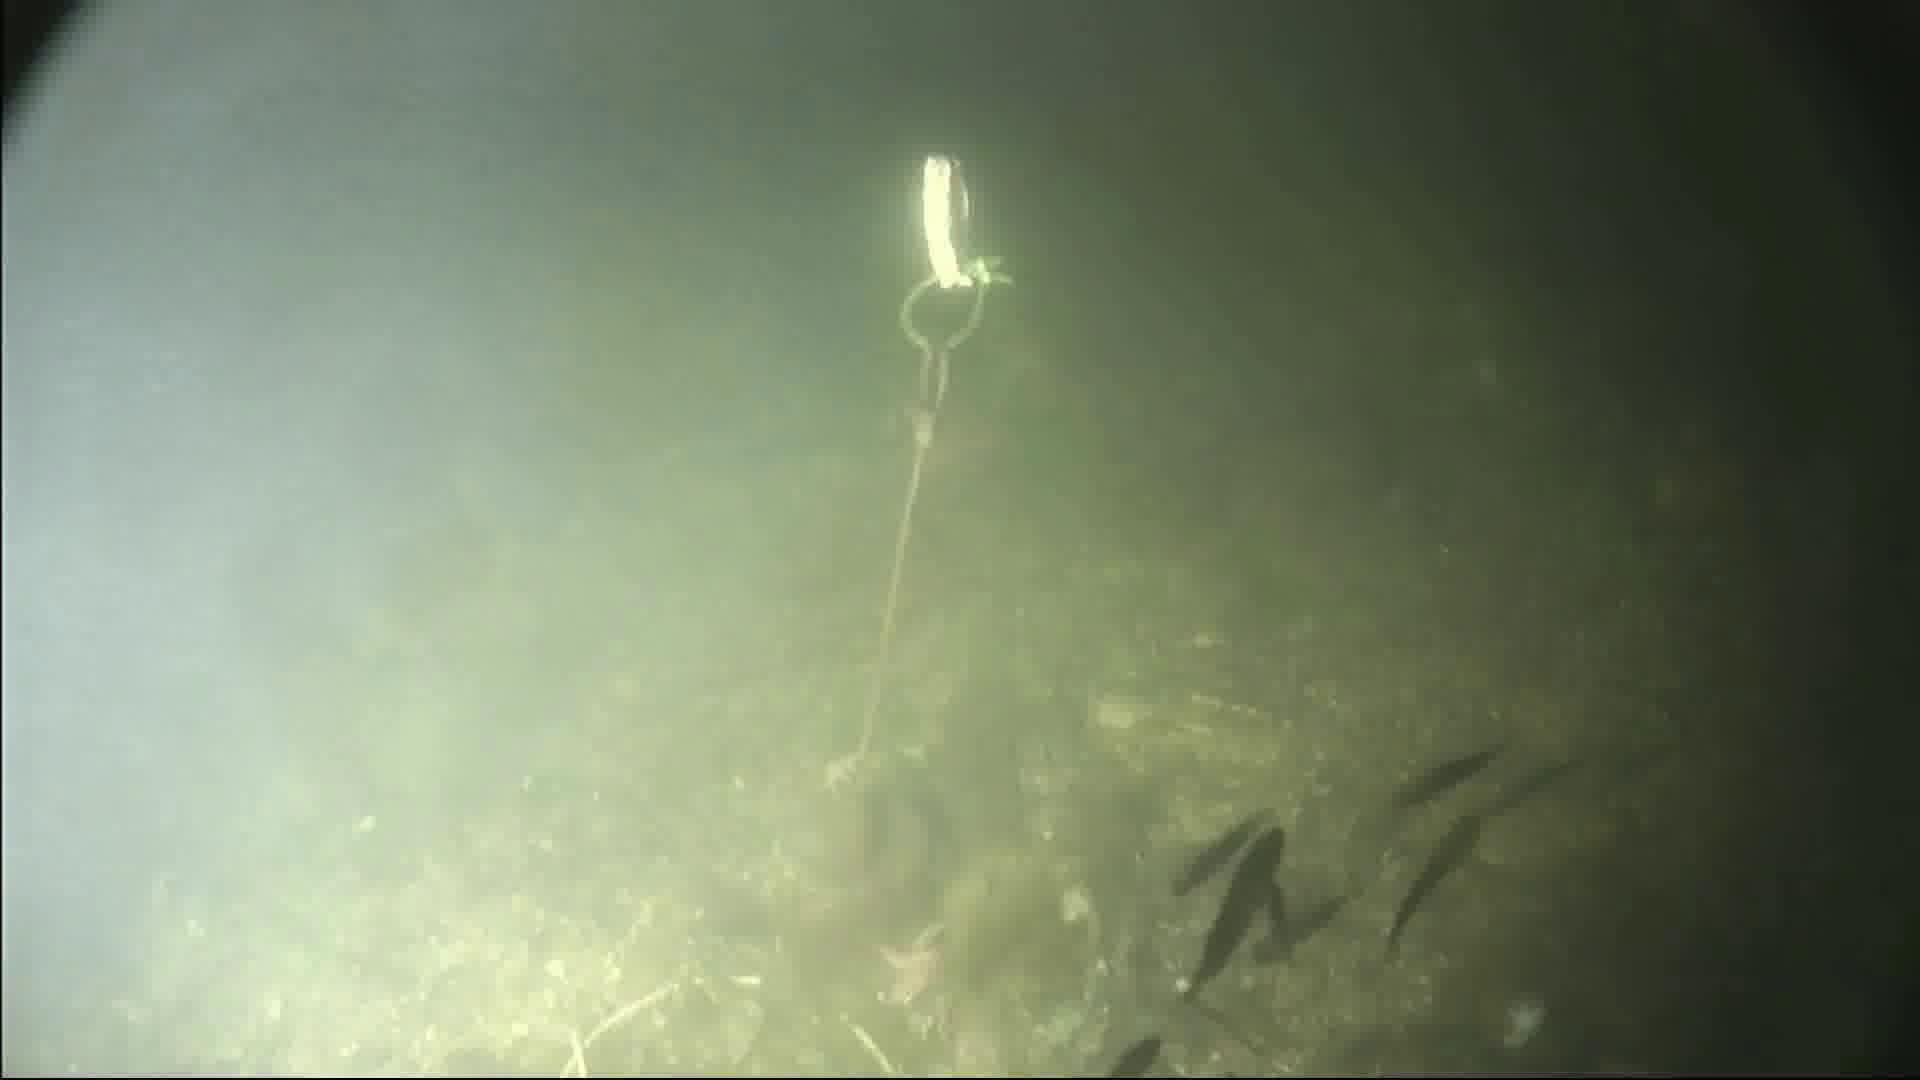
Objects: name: starfish
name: small_fish
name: crab